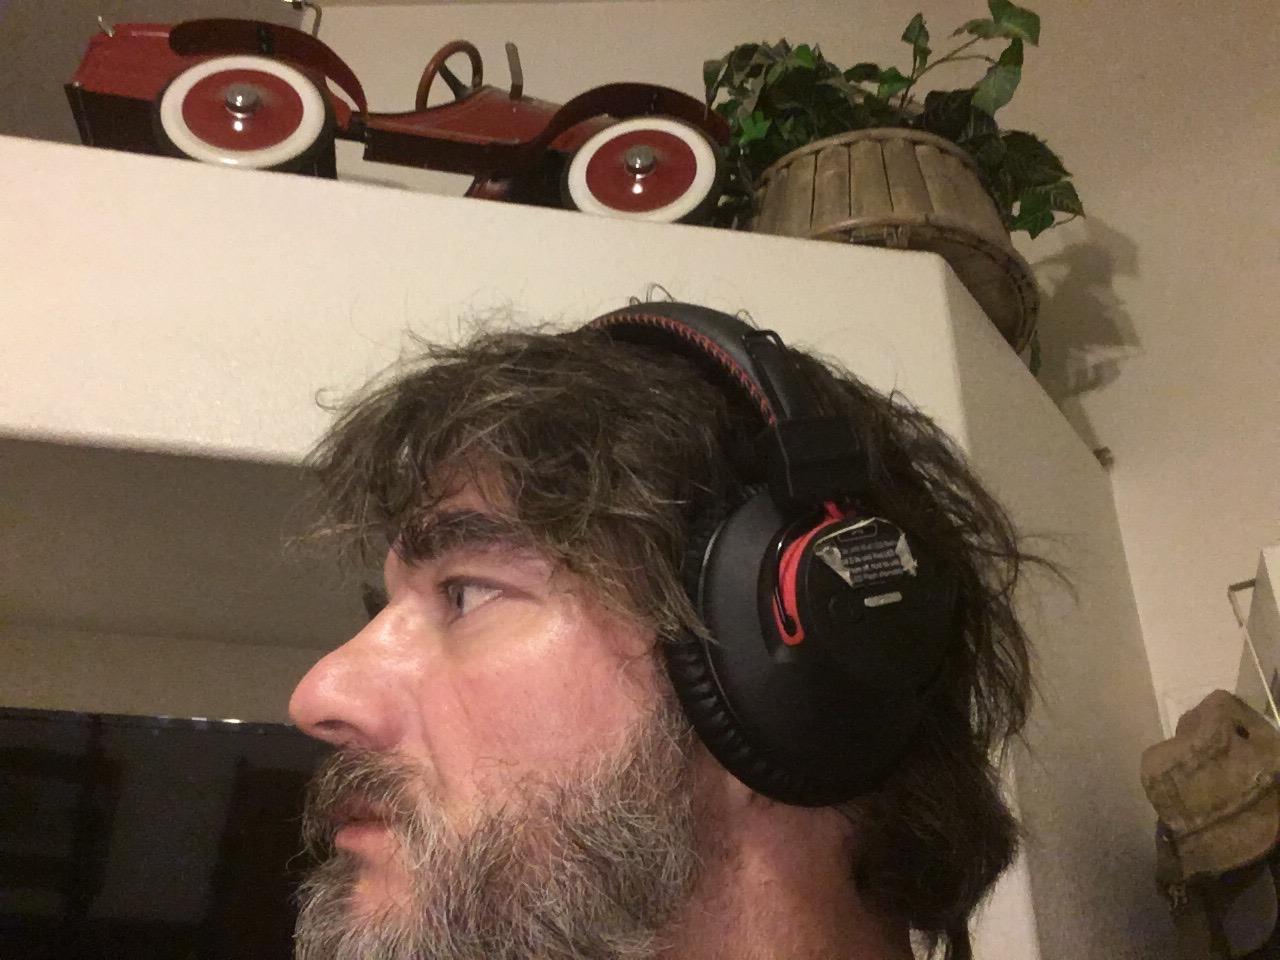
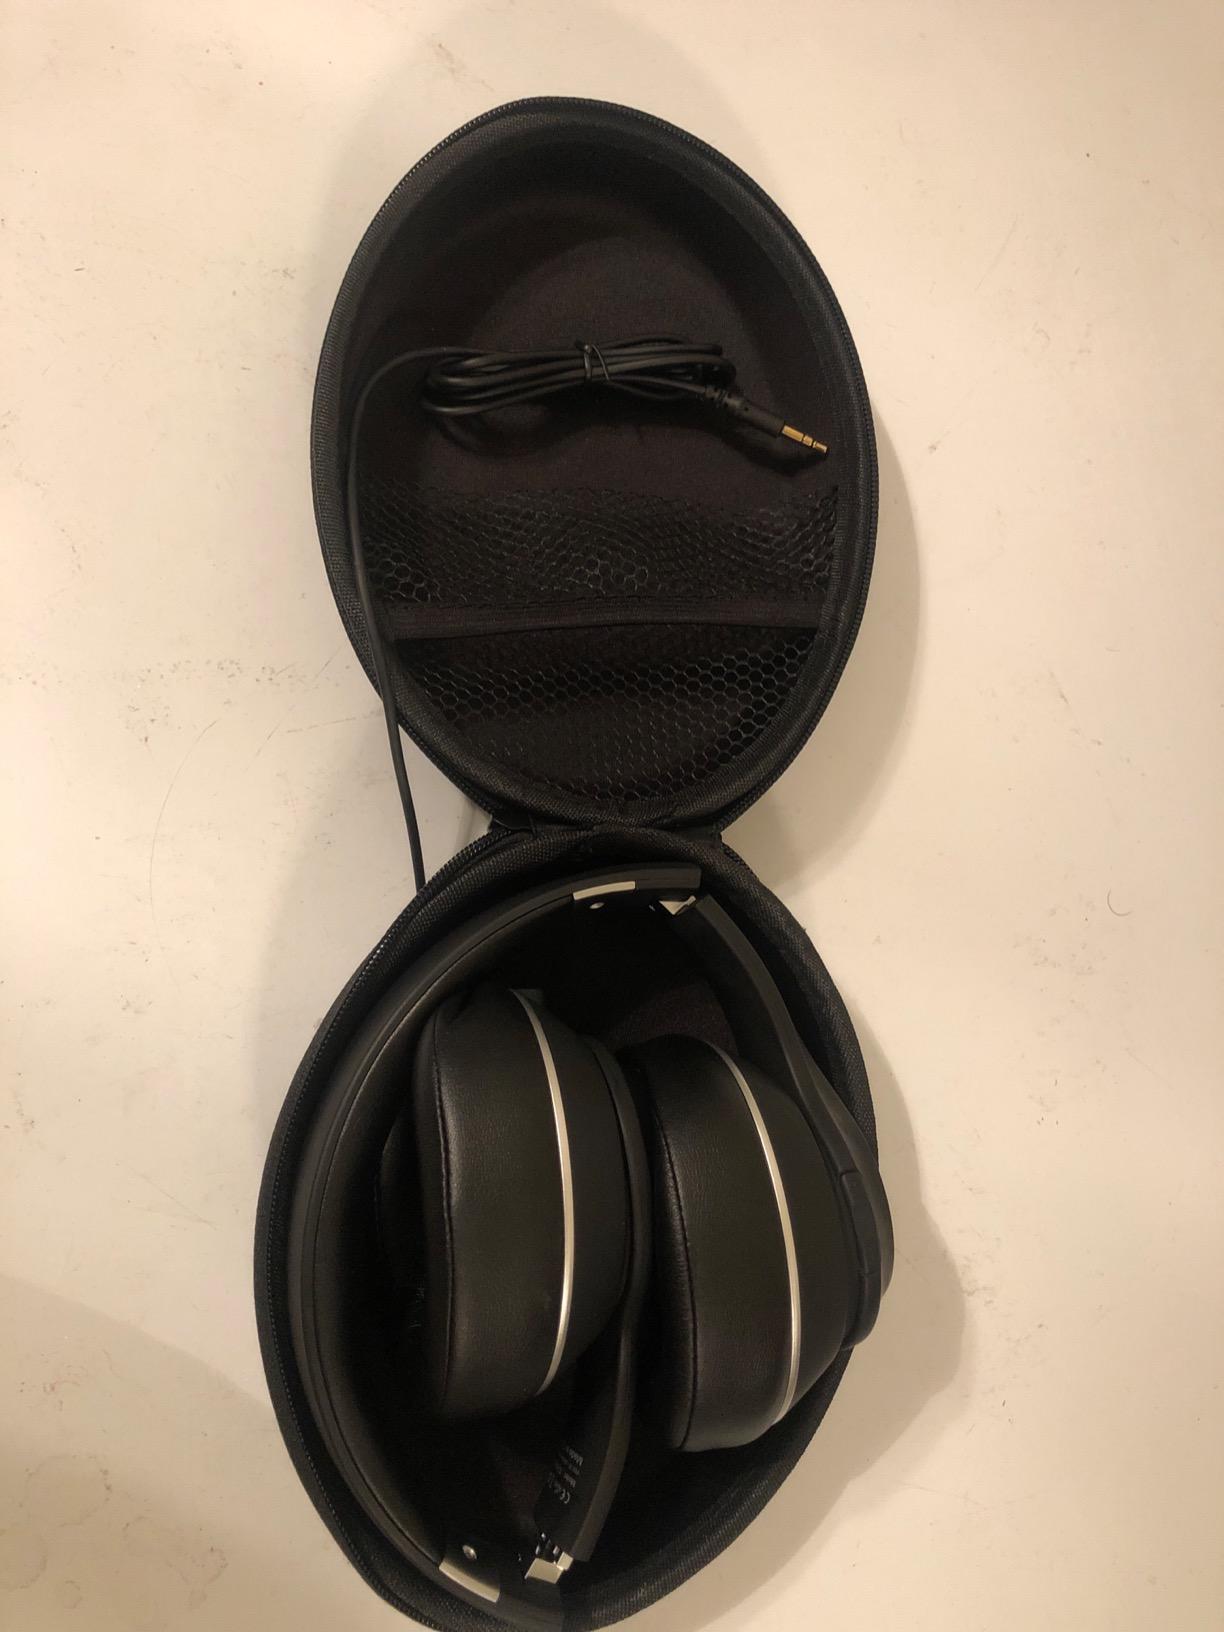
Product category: headphones
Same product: no